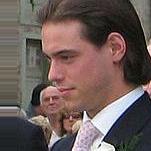
Age: 21